Lucy Boynton

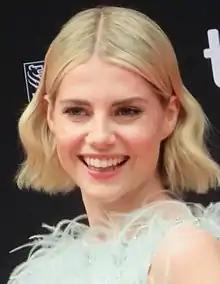
Boynton in 2022

Lucy Boynton (born 17 January 1994) is an American-born English actress. Born in New York City and raised in London, she made her professional debut as the young Beatrix Potter in "Miss Potter" (2006).